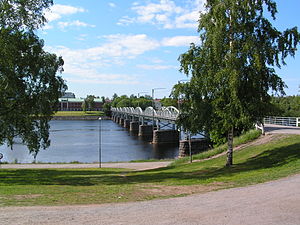
Gamla bron
Gamla bron set fra nord
Gamla bron kaldes den ældste, stadig eksisterende bro over Ume älv i byen Umeå. Broen, som er 301 meter lang, indviedes i 1863, og i lang tid skulle man betale afgift for at passere broen. I dag er broen kun åben for gang- og cykeltrafik.